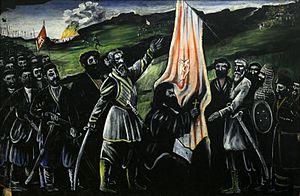
Georges Saakadzé, également connu sous le nom de Grand Mouravi, de Mūrāv-Beg en Iran et de Maghraw-Bey dans l’Empire ottoman, est un noble géorgien qui a exercé les fonctions de Mouravi de Tiflis et joue un rôle politique et militaire important dans la Géorgie orientale au début du XVIIᵉ siècle.